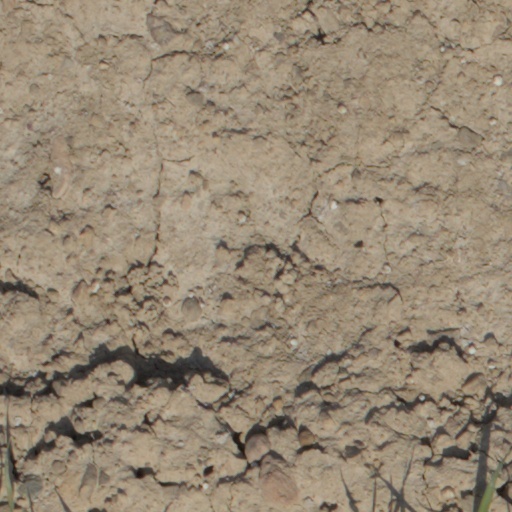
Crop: wheat